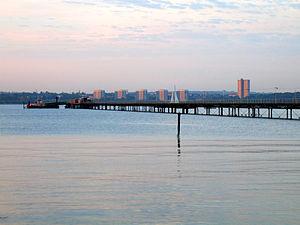
Hythe est une ville située dans le district de New Forest et le comté du Hampshire, en Angleterre.